Thiocarbonate

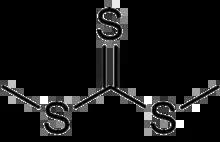
Dimethyl trithiocarbonate

Trithiocarbonate is the dianion , which has D symmetry. Trithiocarbonate is prepared by the reaction of sodium hydrosulfide (NaSH) with carbon disulfide: